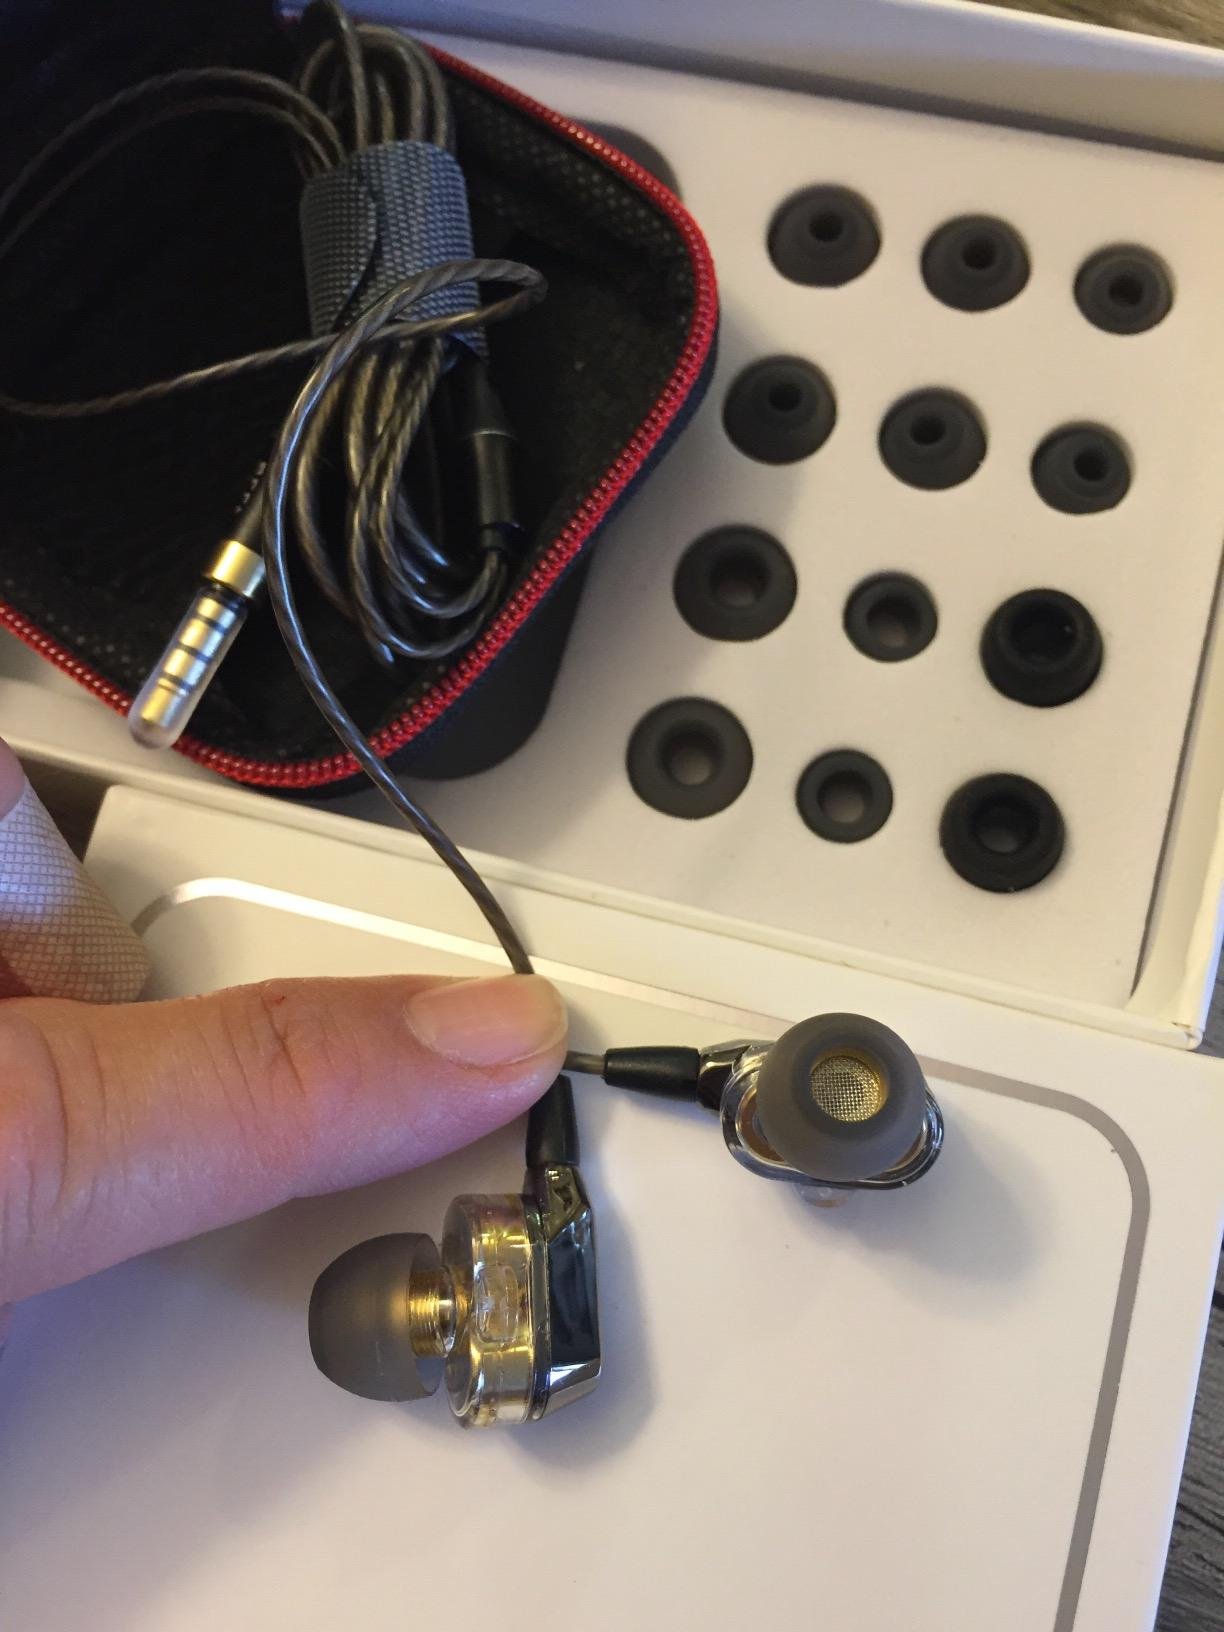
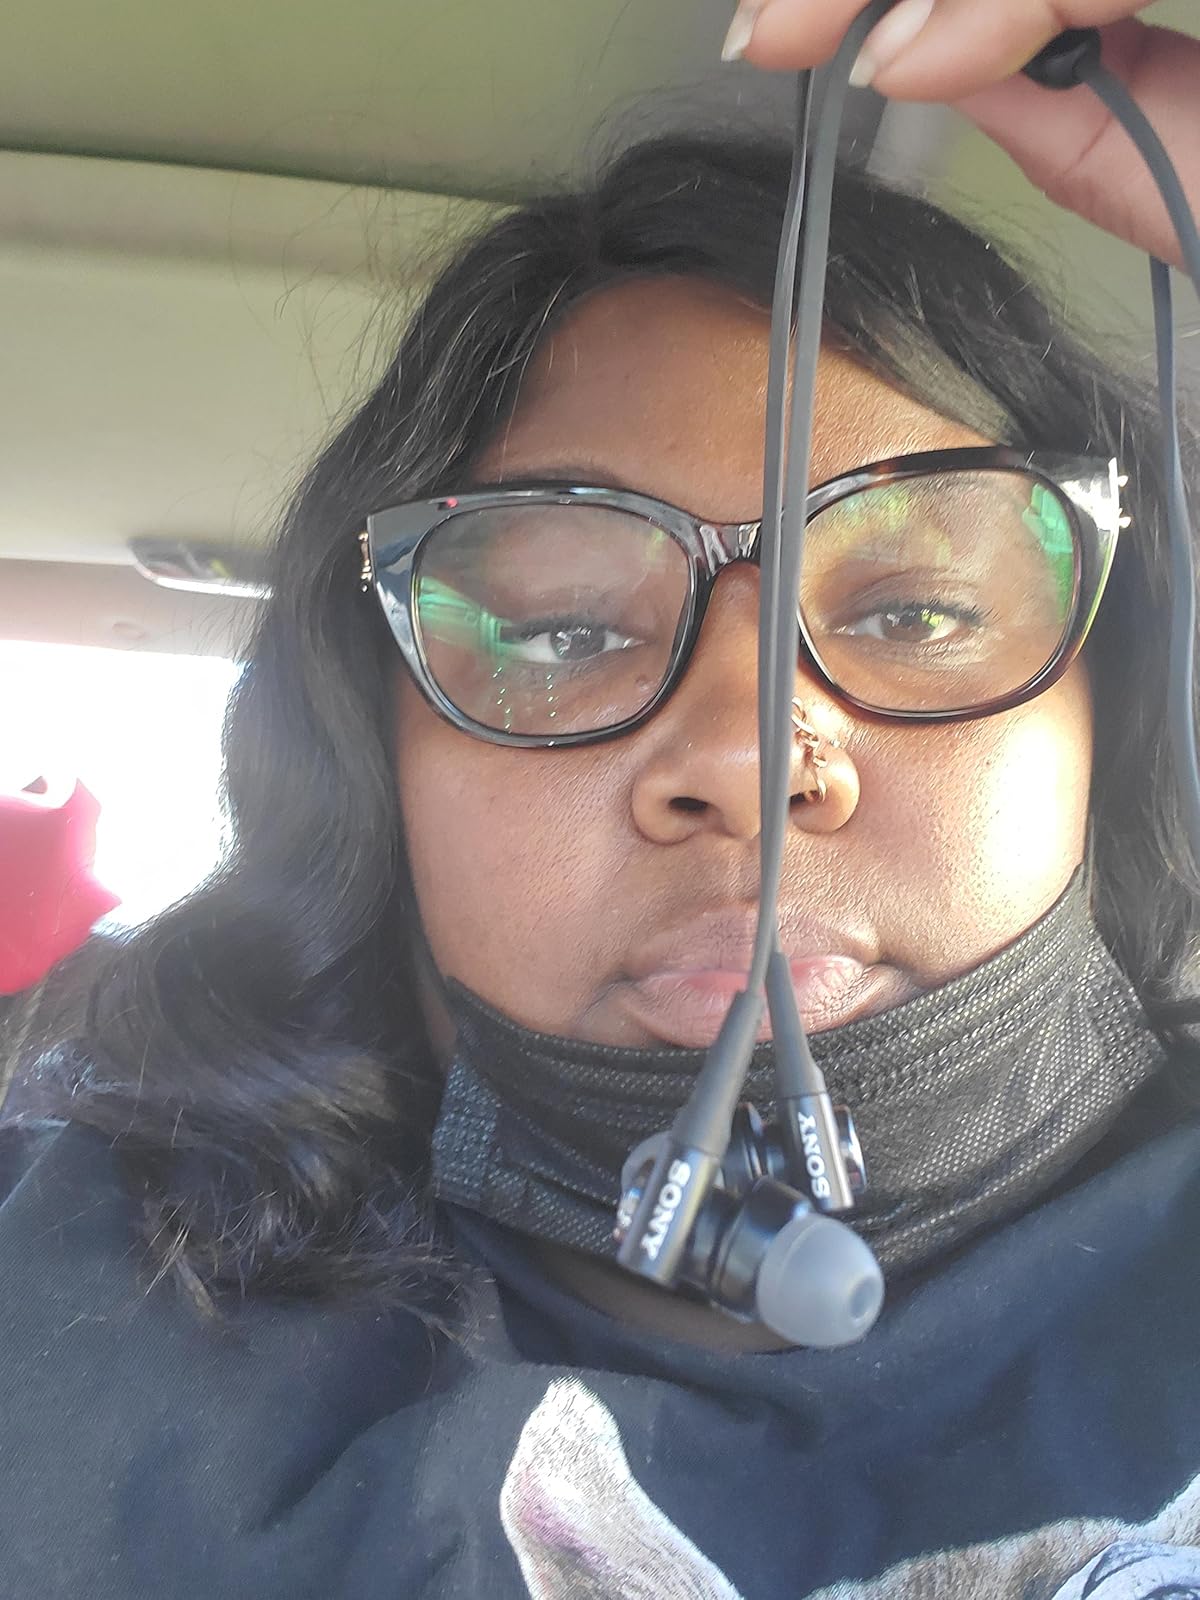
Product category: headphones
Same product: no